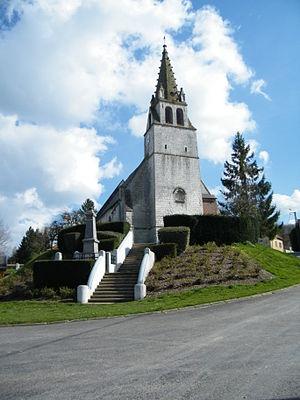
L'église, sur son promontoire.
L'église Saint-Martin de Bailleul est située sur le territoire de la commune de Bailleul, dans le département de la Somme.
Bailleul est une commune française située dans le département de la Somme en région Hauts-de-France.